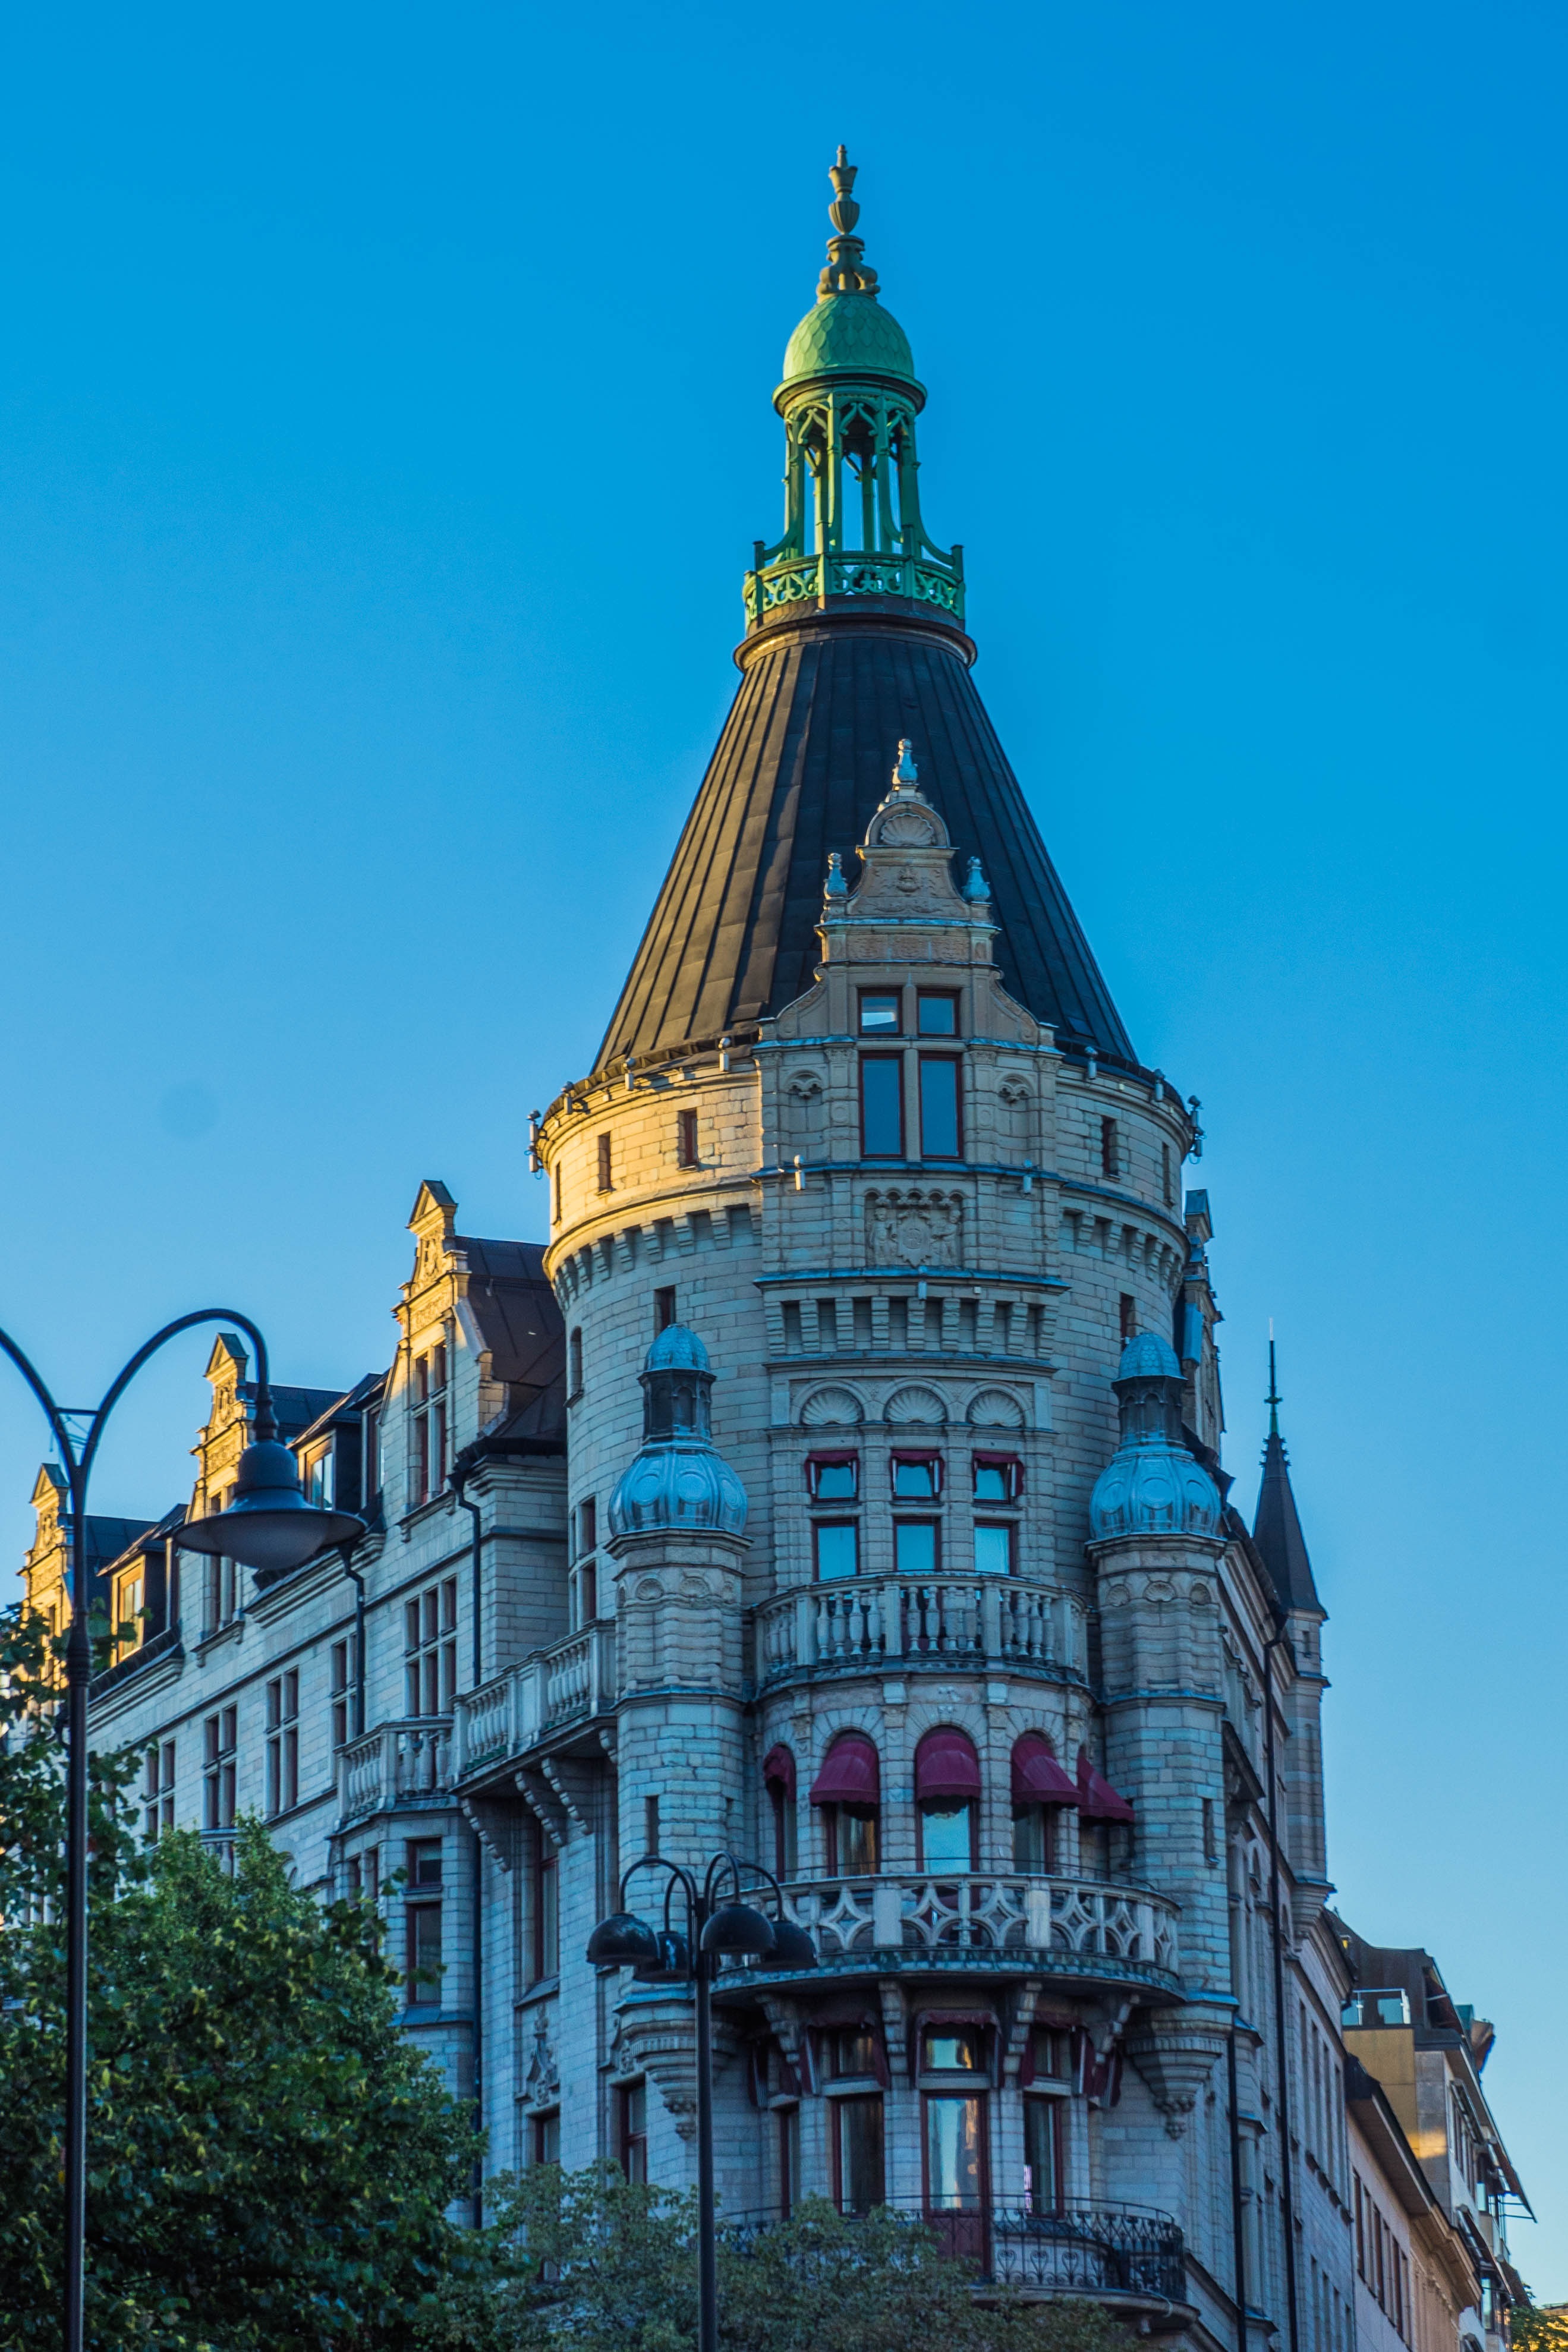
architecture, town, building, old, city, cityscape, europe, tower, landmark, facade, church, cathedral, place of worship, bell tower, spire, steeple, sweden, stockholm, stan, scandinavia, gamla, urban area